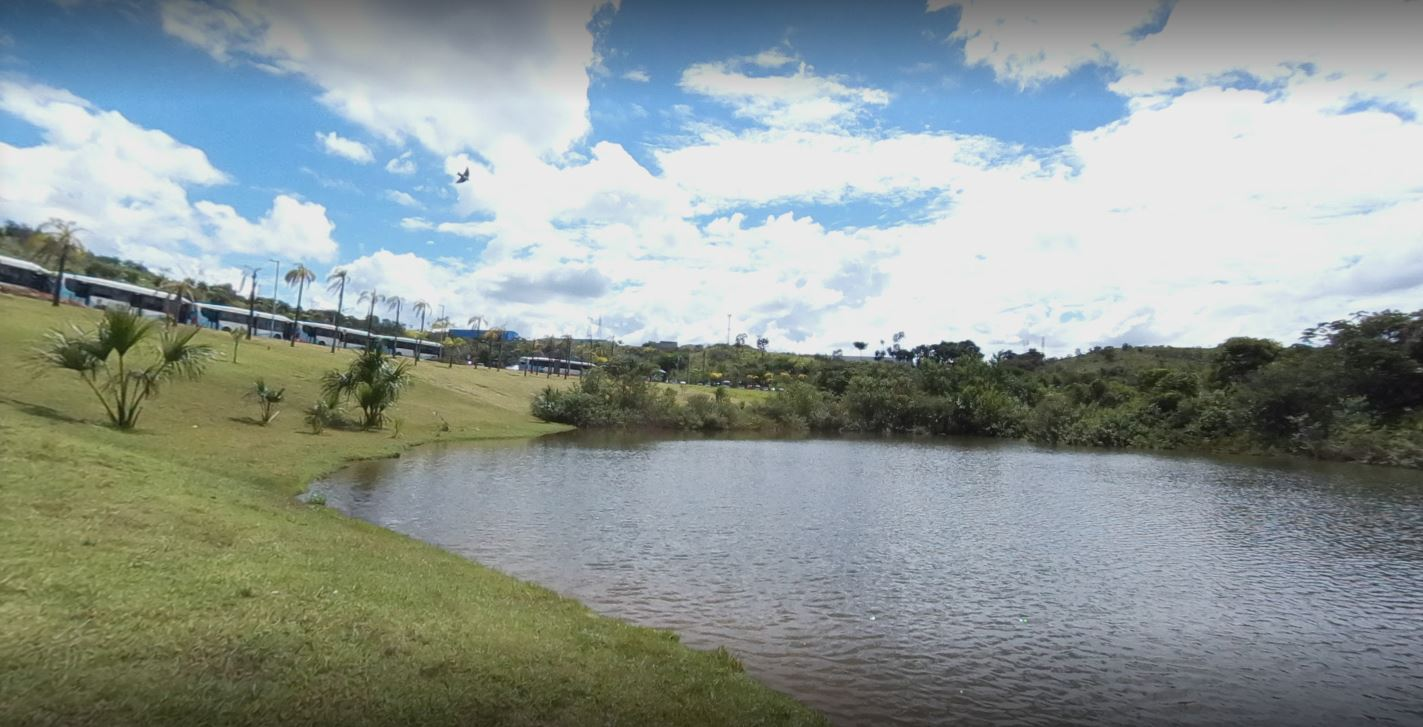
Fire: no
Smoke: no